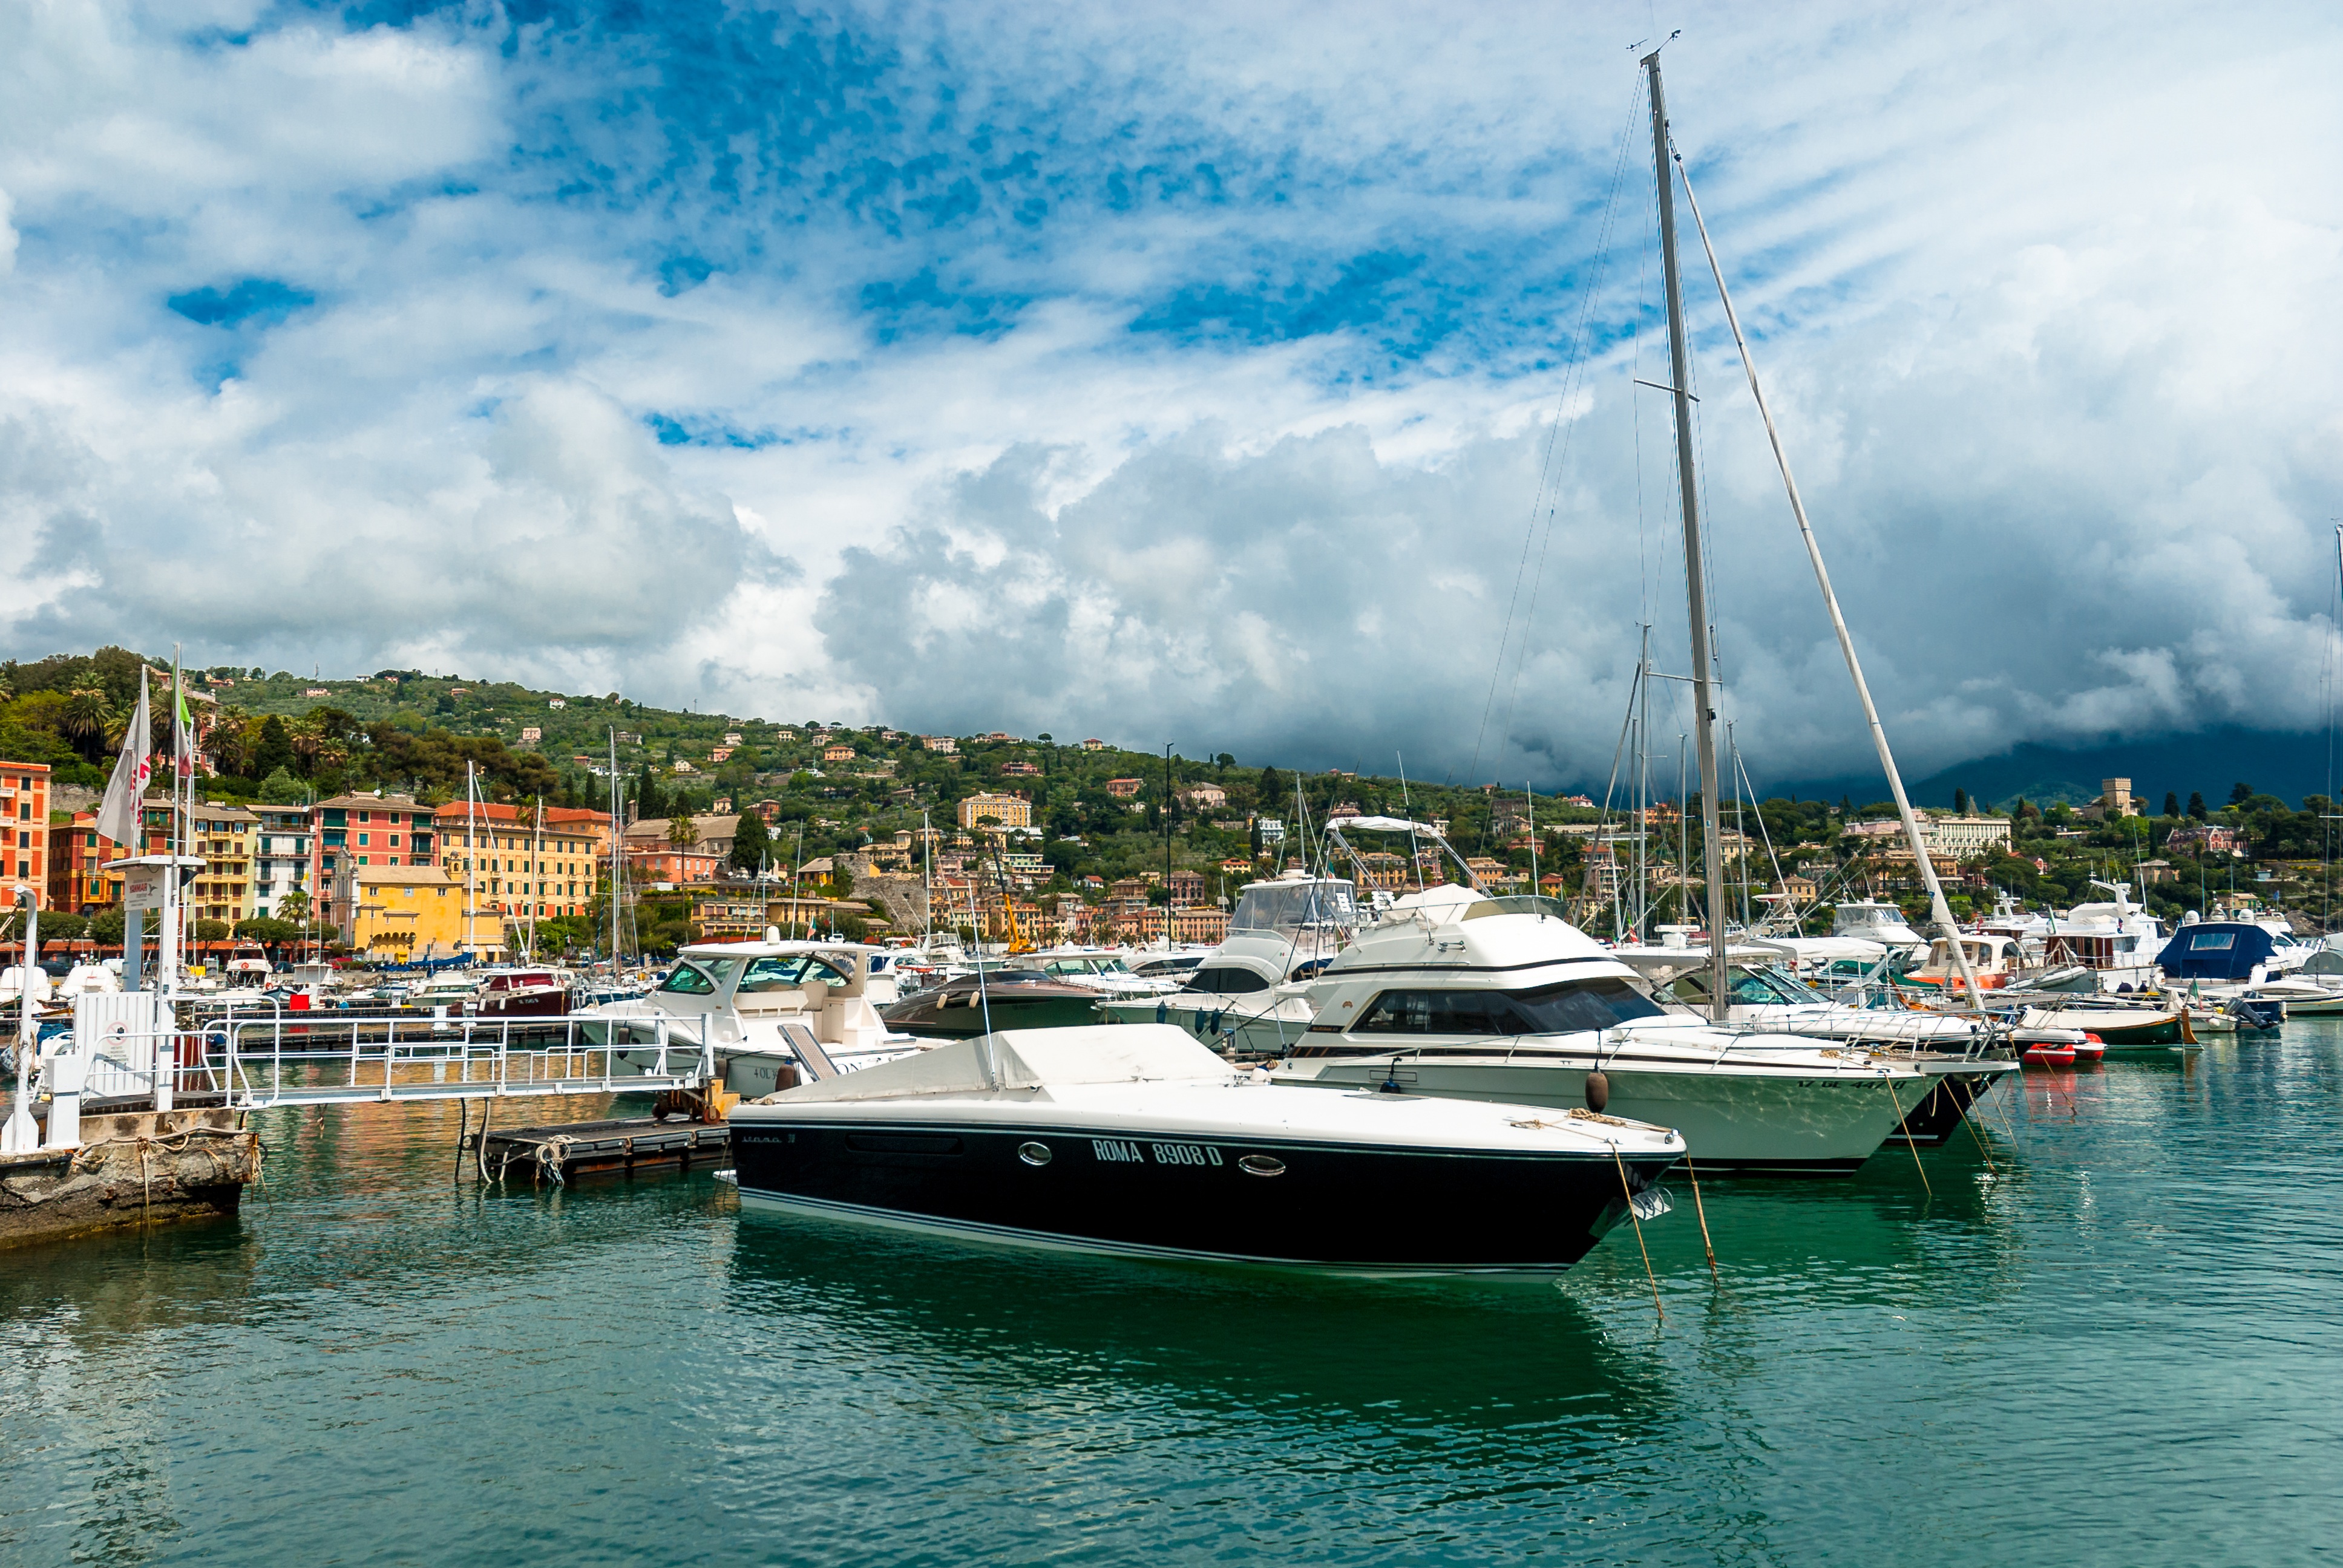
landscape, sea, water, nature, dock, cloud, sky, boat, view, ship, summer, yacht, weather, holiday, harbor, blue, marina, port, tourism, sailboat, heat, clouds, holidays, boating, watercraft, the sun, the stones, motor ship, passenger ship, luxury yacht, santa margarita, plant community, water transportation